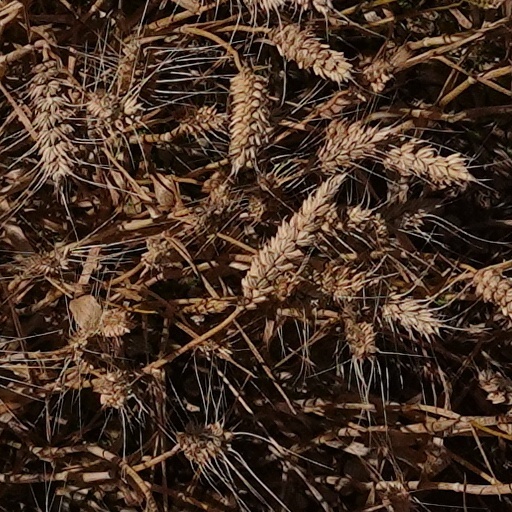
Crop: wheat